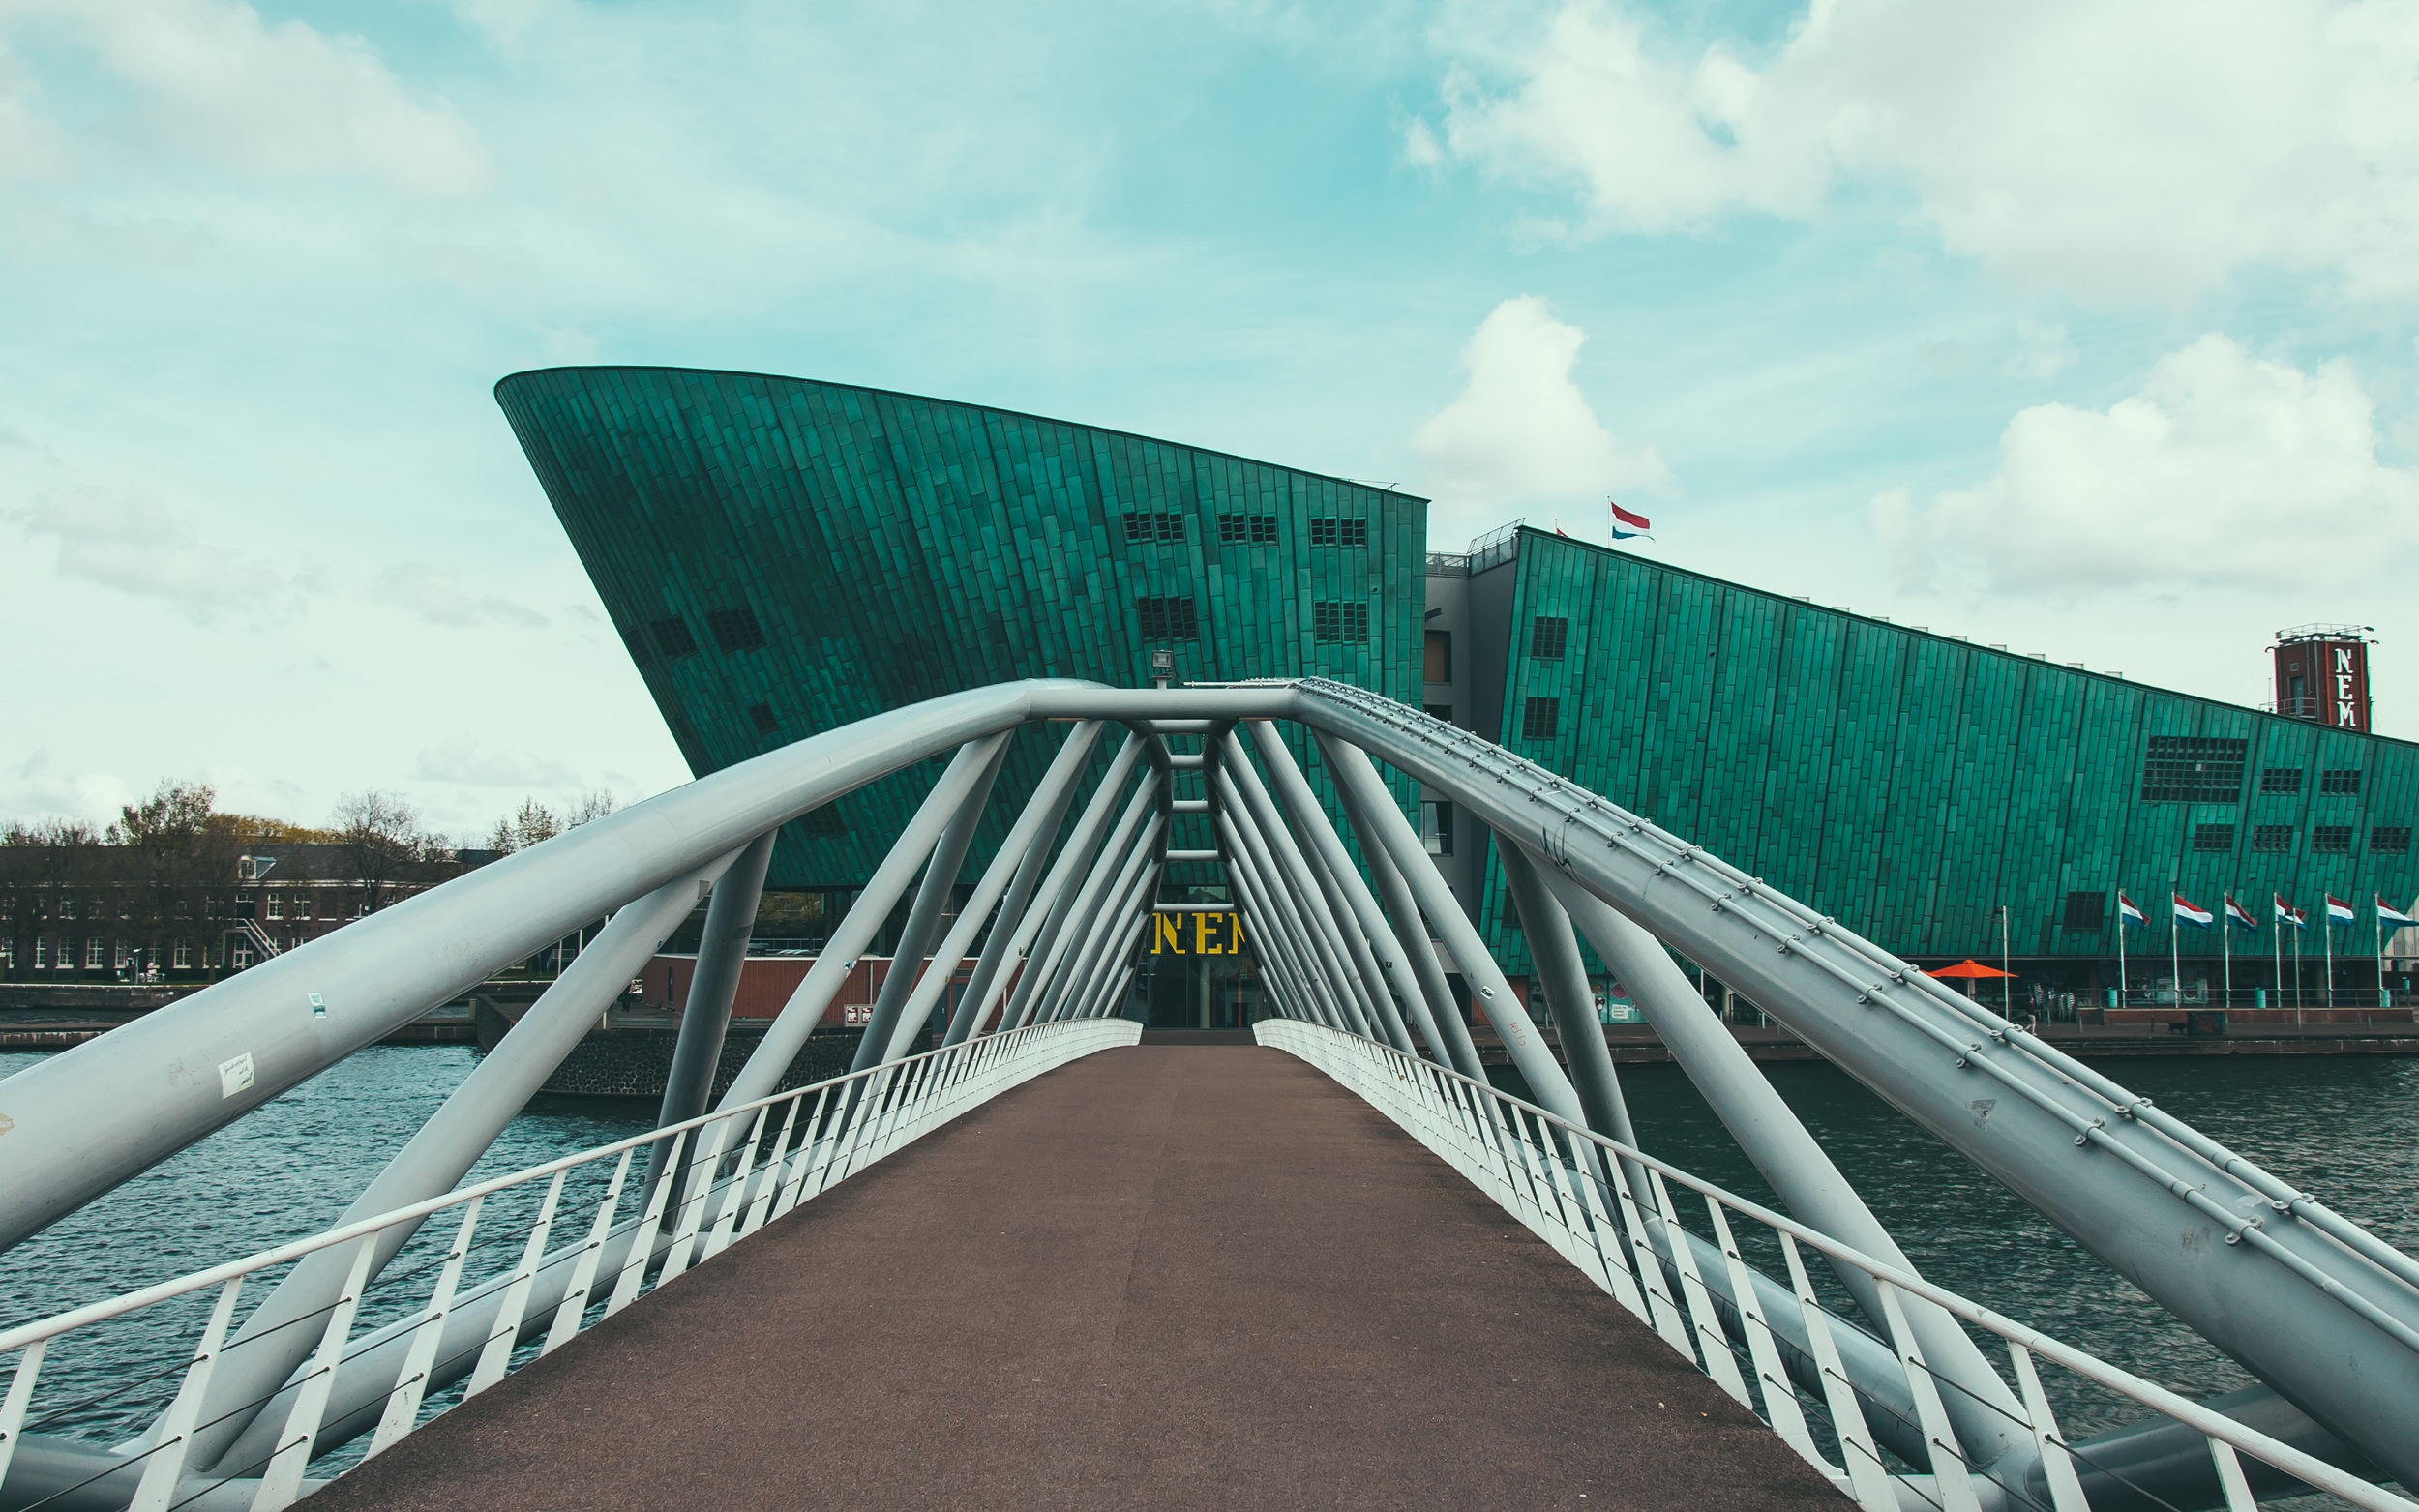
architecture, bridge, overpass, transport, landmark, stadium, cable stayed bridge, arch bridge, skyway, nonbuilding structure